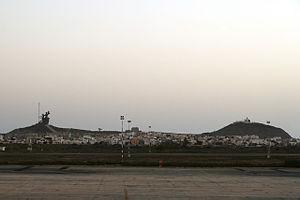
Les Mamelles sont deux collines volcaniques coniques situées sur la presqu'île du Cap-Vert, à Ouakam, une commune d'arrondissement de Dakar (Sénégal).